Lawrence Leritz

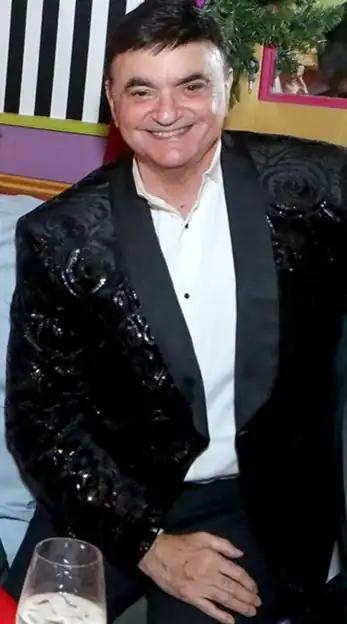
Lawrence Leritz at The Legacy Awards in Dec. 2021

Lawrence Leritz (born September 26, 1952) is an American actor, dancer, singer, producer, director, fitness expert and choreographer.